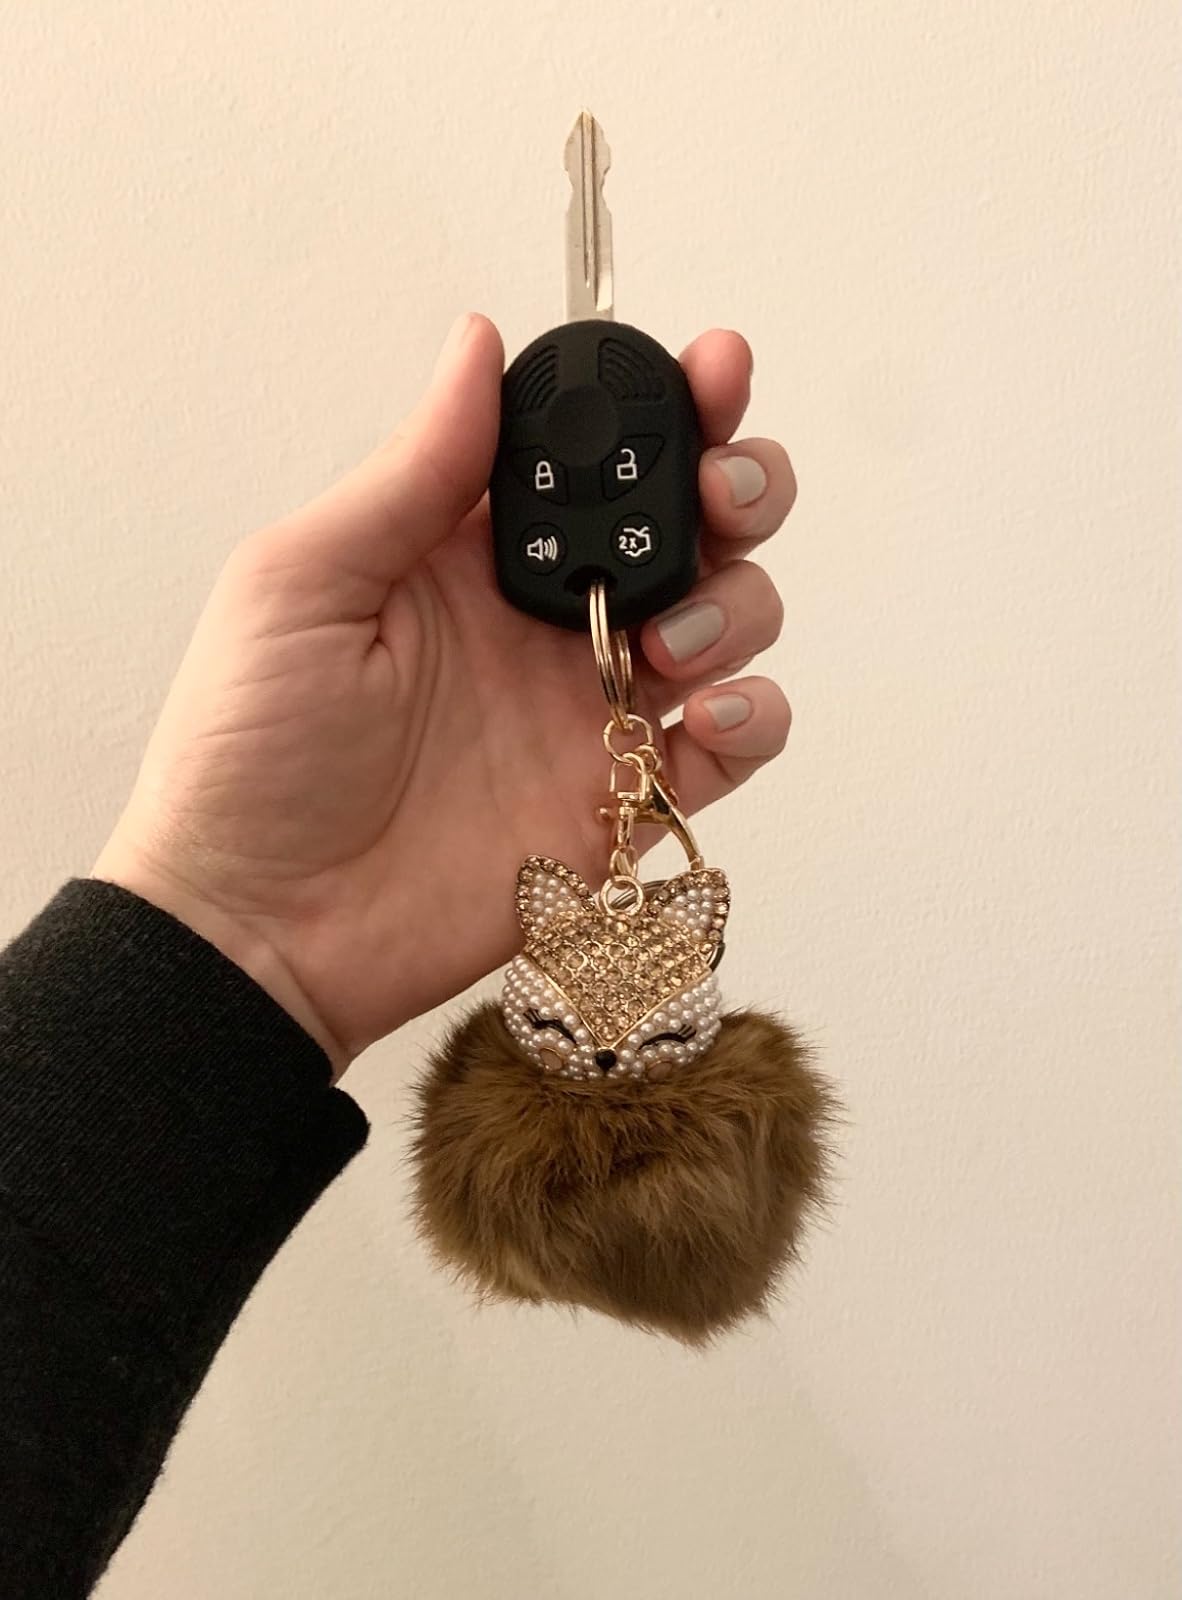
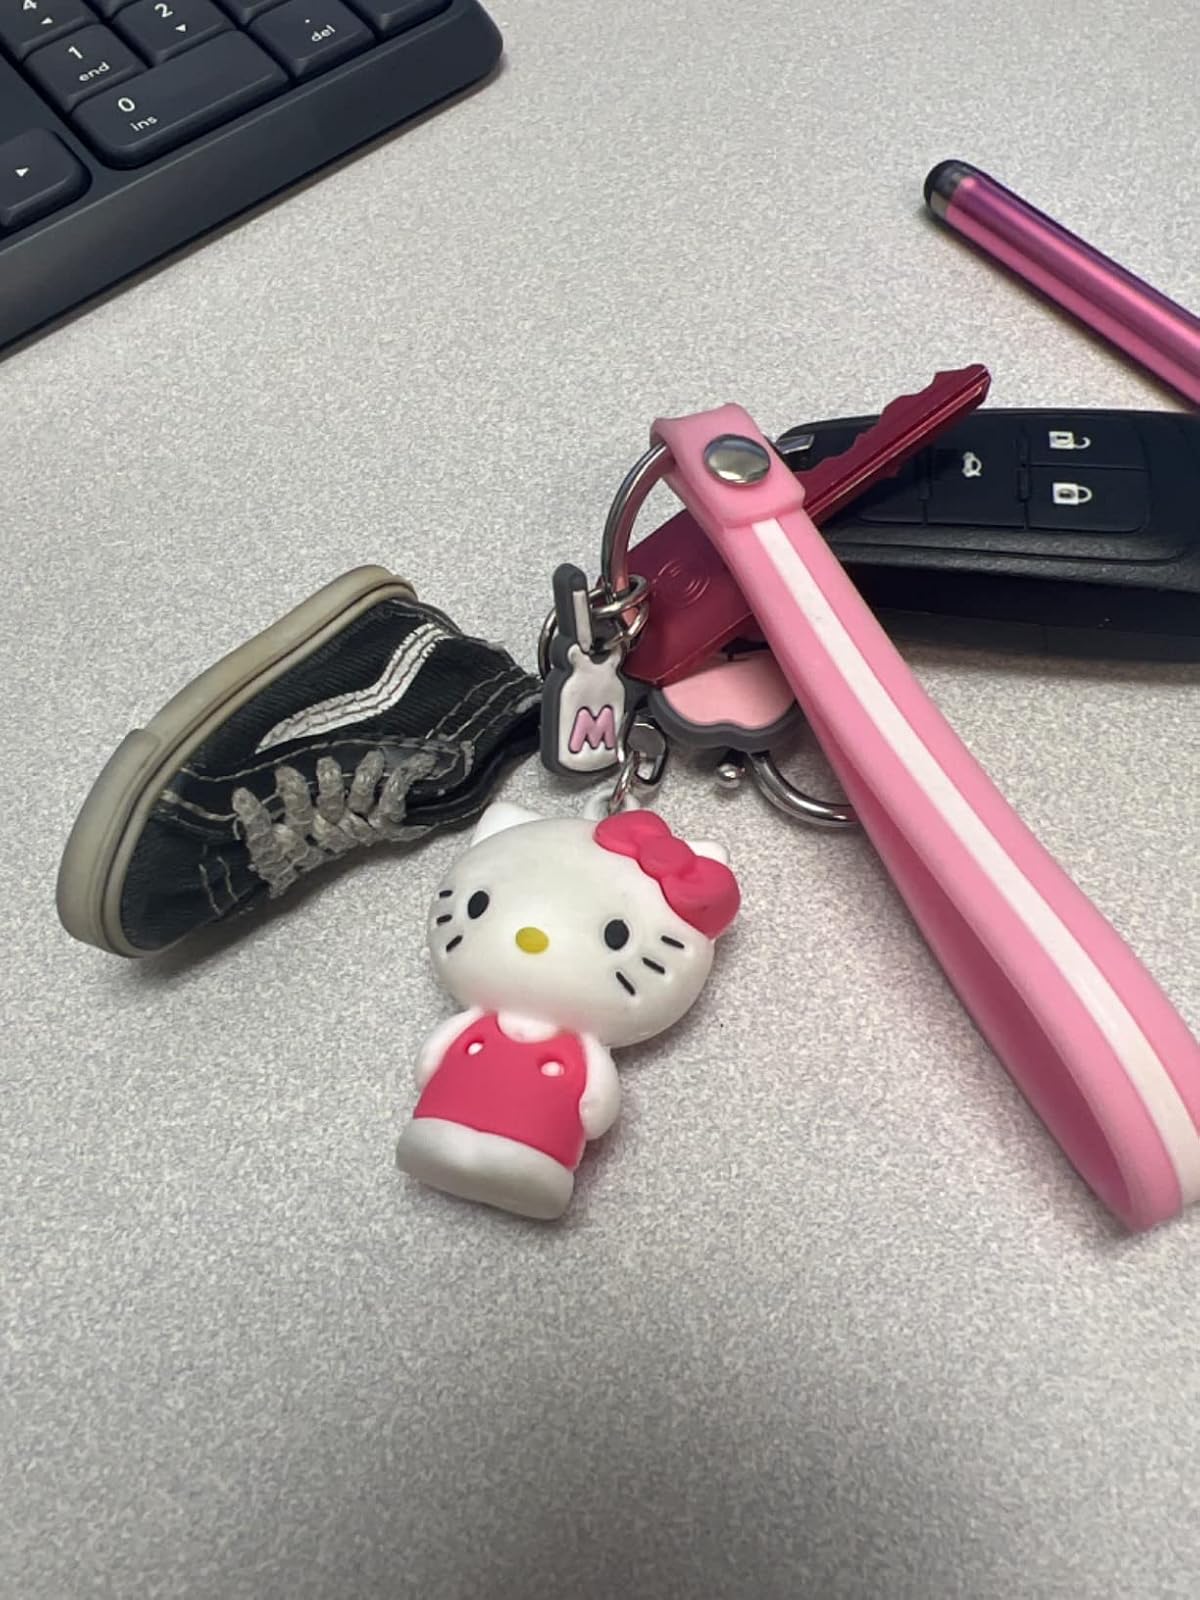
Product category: accessories_keychain
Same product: no